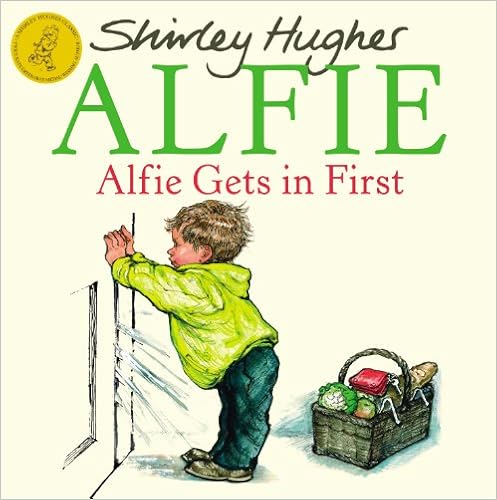
Alfie Gets in First
Category: Books
About the Author Shirley Hughes has written more than 200 books, creating enduring characters like Alfie and Dogger, who have thrilled children and adults alike with their tales of growing up and everyday discovery. Her many awards include the Kate Greenaway Medal and the prestigious Eleanor Farjeon Award for her services to children's literature.
Features: Arriving home after shopping with his mom and sister, Alfie rushes inside and slams the door. Bang! Alfie is stuck inside and his mom and Annie Rose are stuck outside without a key. Soon everyone in the street becomes involved in trying to rescue Alfie, but he has a plan of his own.